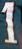
Number: 1